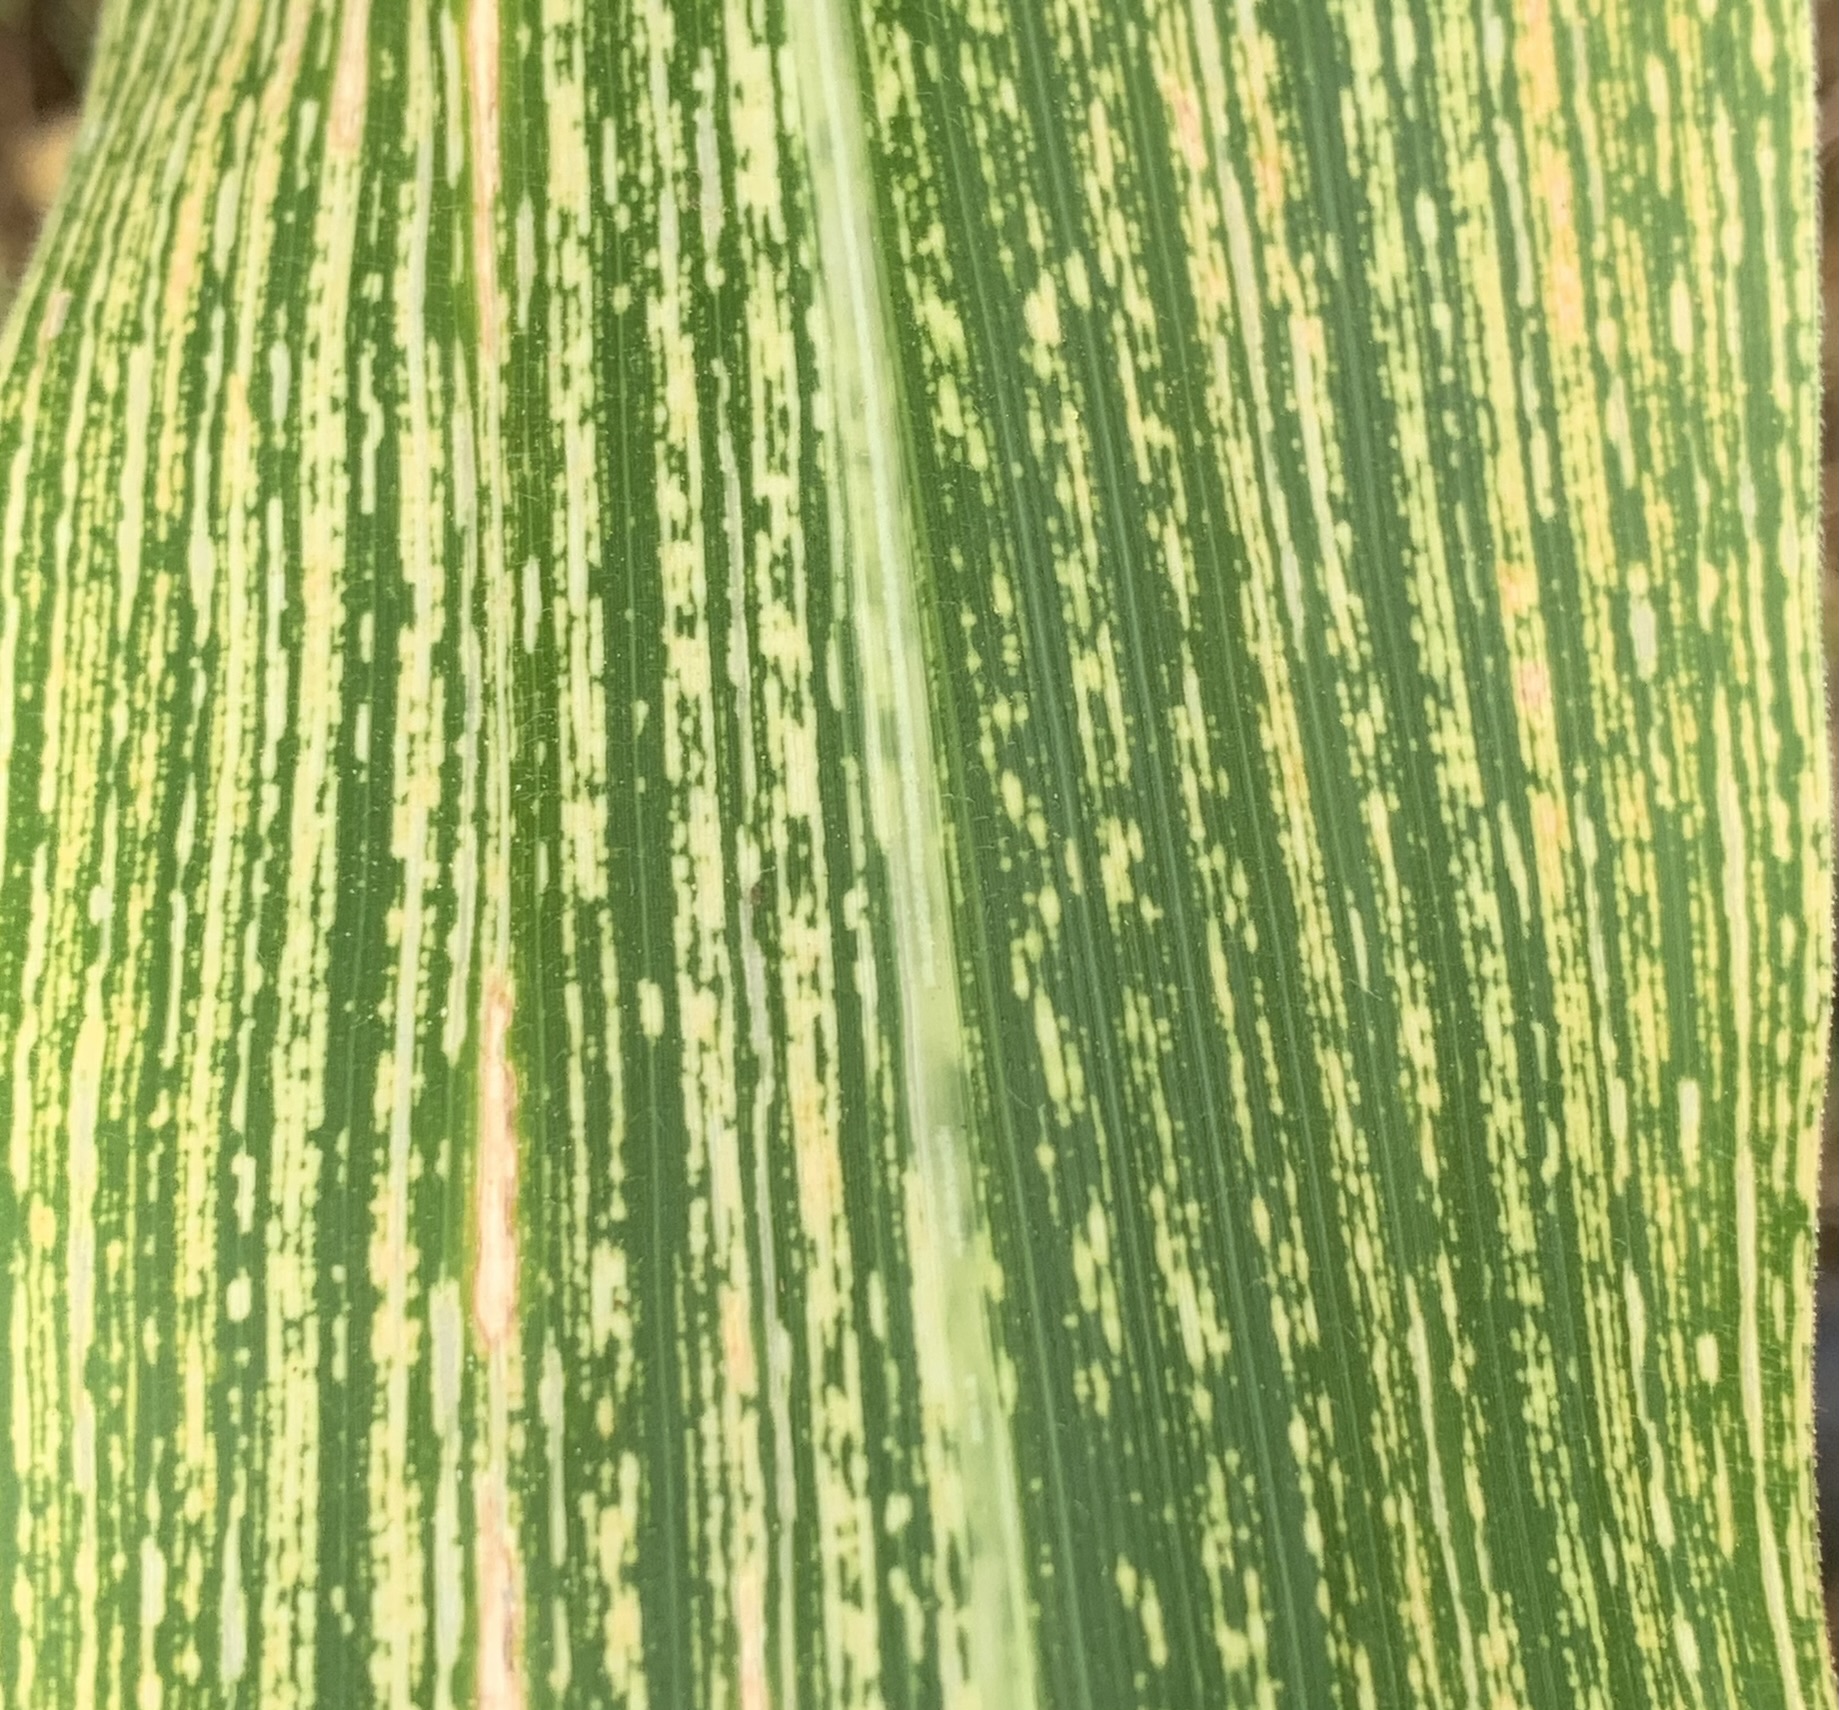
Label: MSV